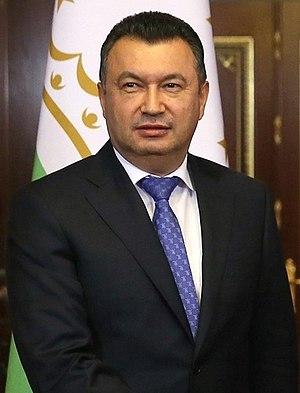
Kokhir Rasulzoda est un homme d'État tadjik né le 8 mars 1961 dans le raïon de Gafourov de la RSS du Tadjikistan. Rasulzoda est Premier ministre du Tadjikistan depuis le 23 novembre 2013.
Voici la liste des premiers ministres du Tadjikistan, depuis la création de ce poste le 25 juin 1991.